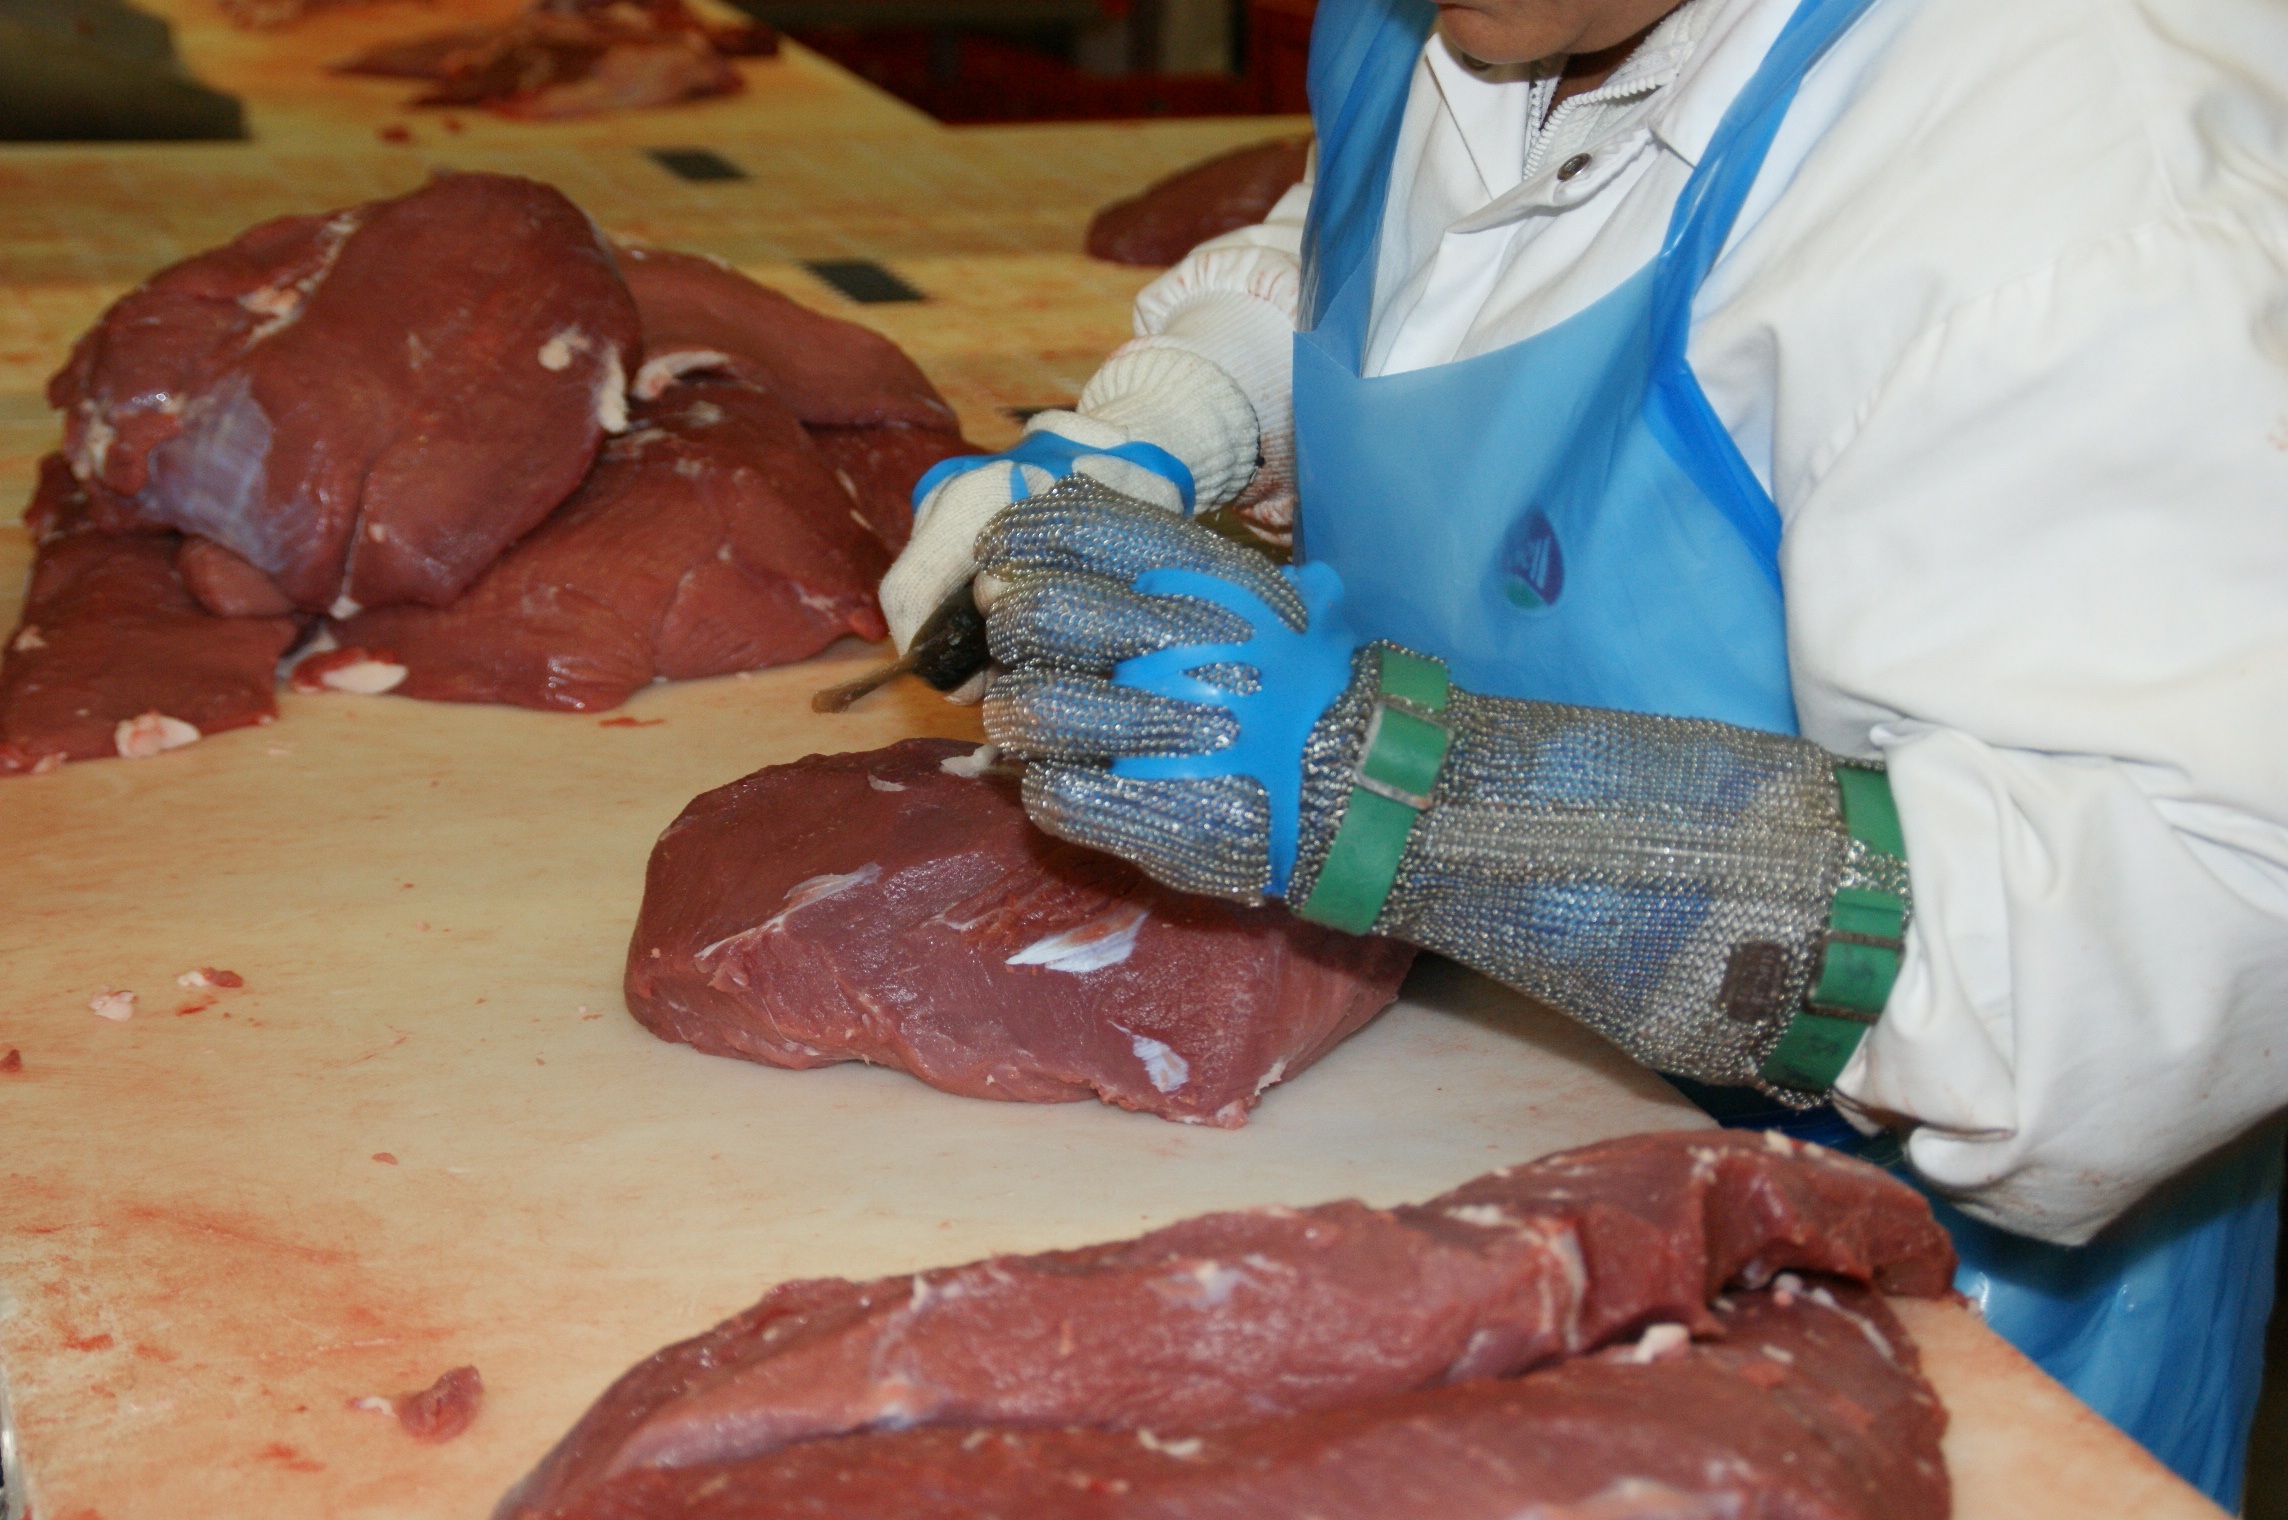
person, glove, food, meat, cuisine, beef, knife, organ, butcher, slaughterhouse, butcher's